Lucía Hiriart

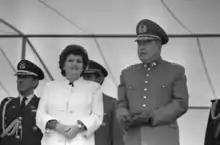
Lucía Hiriart and Augusto Pinochet

Hiriart was born into a wealthy family in Antofagasta, on 10 December 1923 to Osvaldo Hiriart Corvalán, a lawyer, former Radical Party senator, and former Interior Minister of president Juan Antonio Ríos; and Lucía Rodríguez Auda de Hiriart, of Basque French descent.